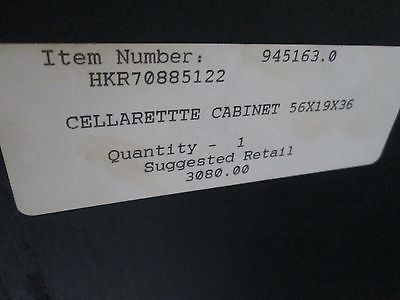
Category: cabinet